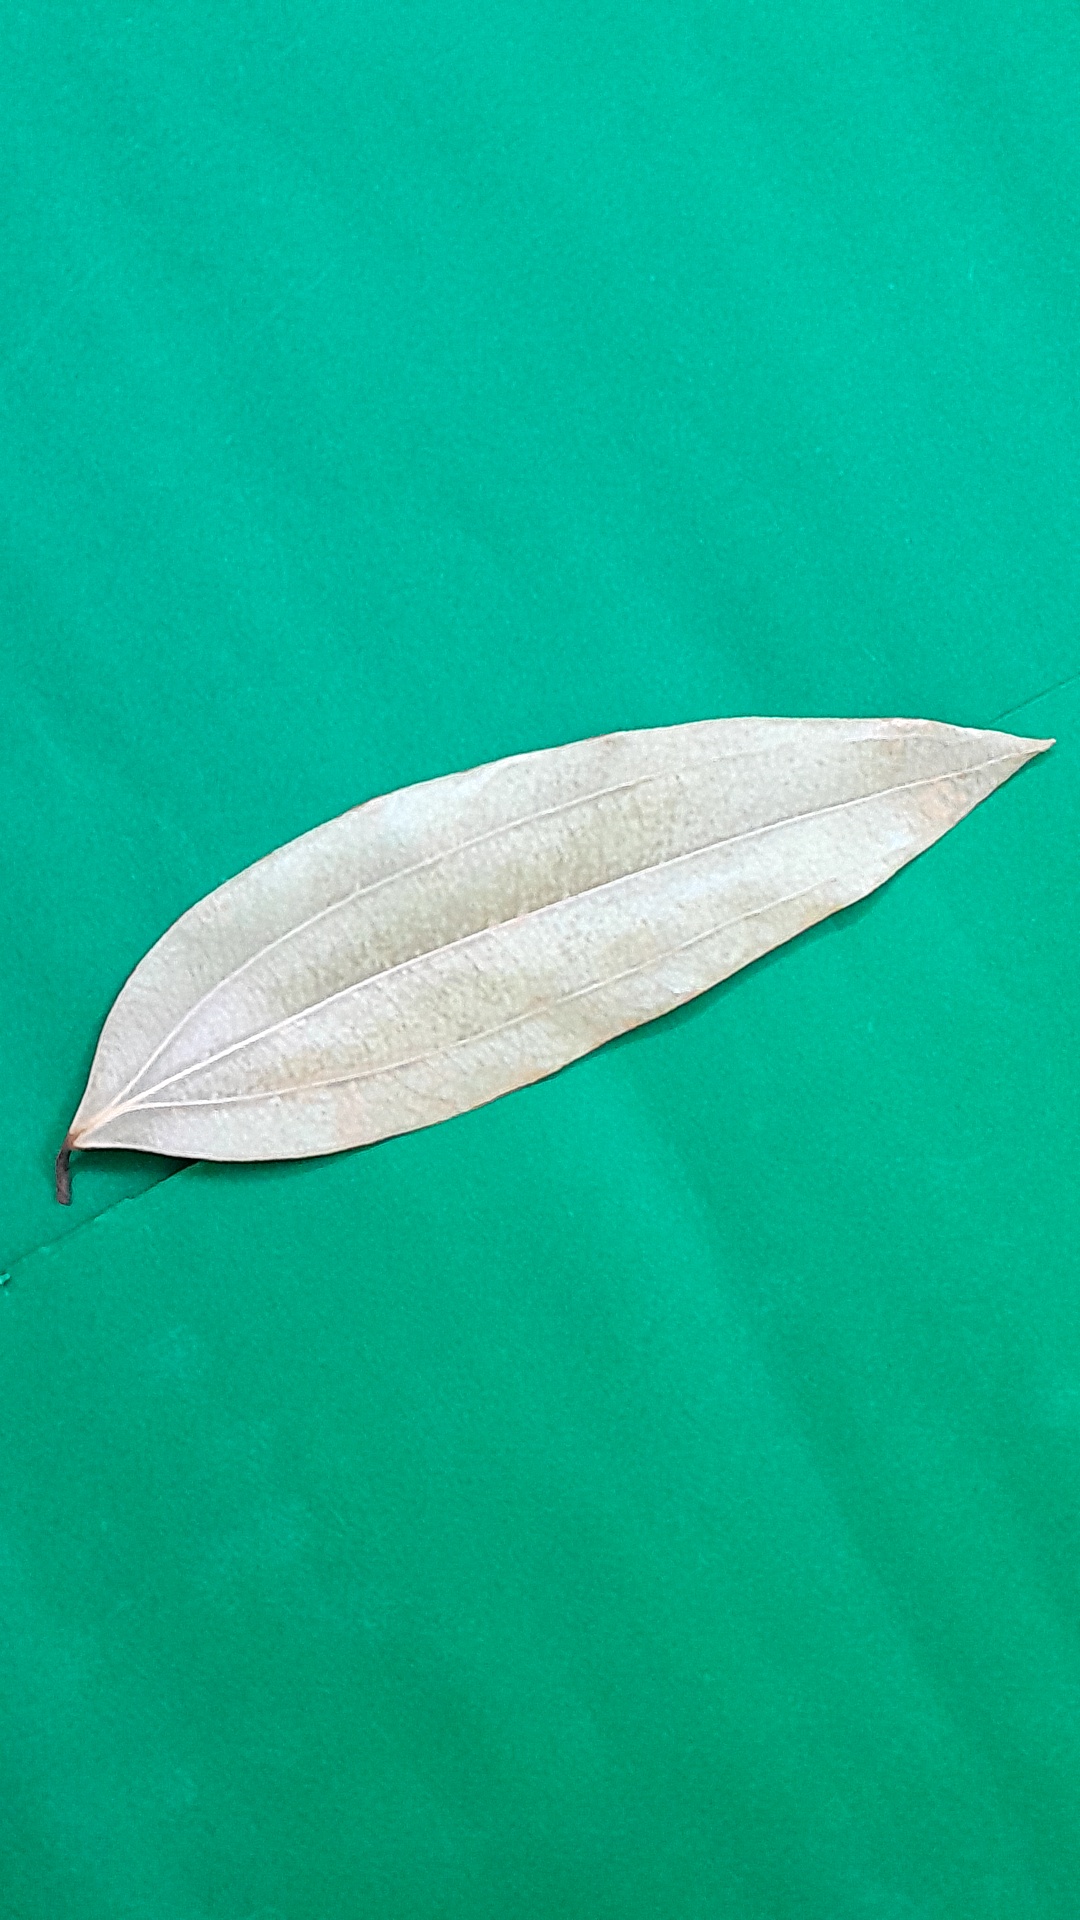
Label: Dry Leaf